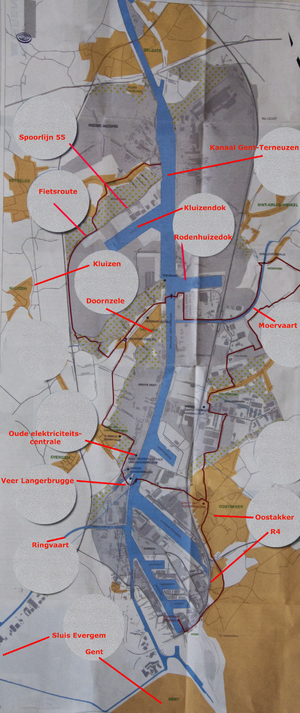
Le port de Gand est le troisième plus grand port de Belgique. Situé au nord de la ville de Gand, il est accessible par le Canal Gand-Terneuzen qui rejoint la Mer du Nord, au niveau du port néerlandais de Terneuzen, sur l'Escaut occidental. Le canal ainsi que le port sont accessibles aux navires jusqu’à 80 000 tonnes et au tirant d’eau de 12,5 m. En 2006, le trafic de marchandises a atteint 45,2 millions de tonnes, dont 24,2 millions en fret international et 18,4 millions en navigation intérieure. Le port de Gand accueille quelque 700 entreprises, constituées pour un cinquième environ de grandes entreprises, dont Sidmar, Volvo Cars, Volvo Trucks, Volvo Parts, Honda, and Stora Enso.